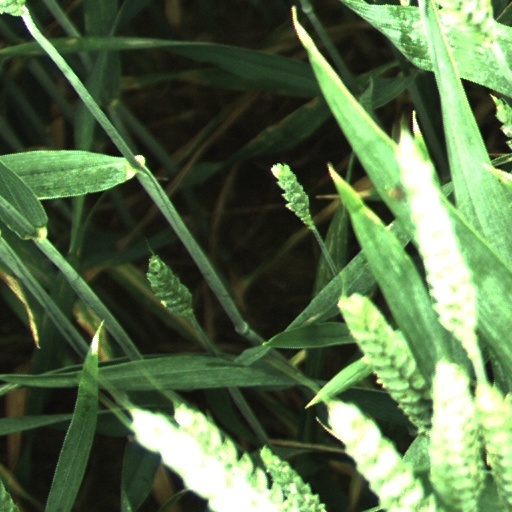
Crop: wheat